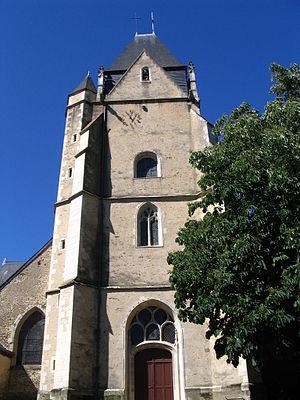
L'église de Connerré, Sarthe, France.
La liste des églises de la Sarthe recense de la manière la plus complète possible les églises, cathédrale et basilique situées dans le département français de la Sarthe.
Connerré est une commune française, située dans le département de la Sarthe en région Pays de la Loire, peuplée de 2 902 habitants.